Siege of Abu al-Duhur Airbase

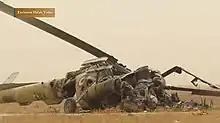
Helicopter left destroyed at Abu al-Duhur Military Airbase following the battle

On 26 August 2015, the rebels launched an assault on the airbase attempting to bypass the Army's frontline defenses from two axes before they were repelled. The rebels began their assault by sending two suicide bombers with their VBIED toward the base's western gates; however, the two militants were unsuccessful in reaching their destination, as the guards destroyed the enemy vehicles. Following their unsuccessful suicide attacks, the militants stormed the western axis of the Airport, where they attempted to bypass the fortifications at the main gate of the base. Then the rebels stormed the eastern gates of the base from their positions at the village of al-Khashir. The clashes continued until the army repelled the attackers.